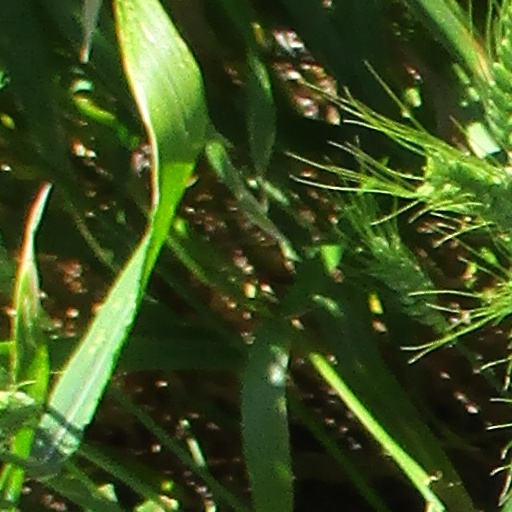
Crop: wheat